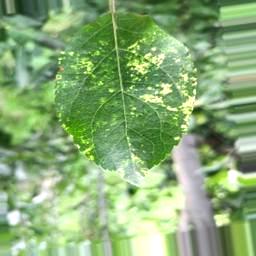
Label: Apple_Mosaic